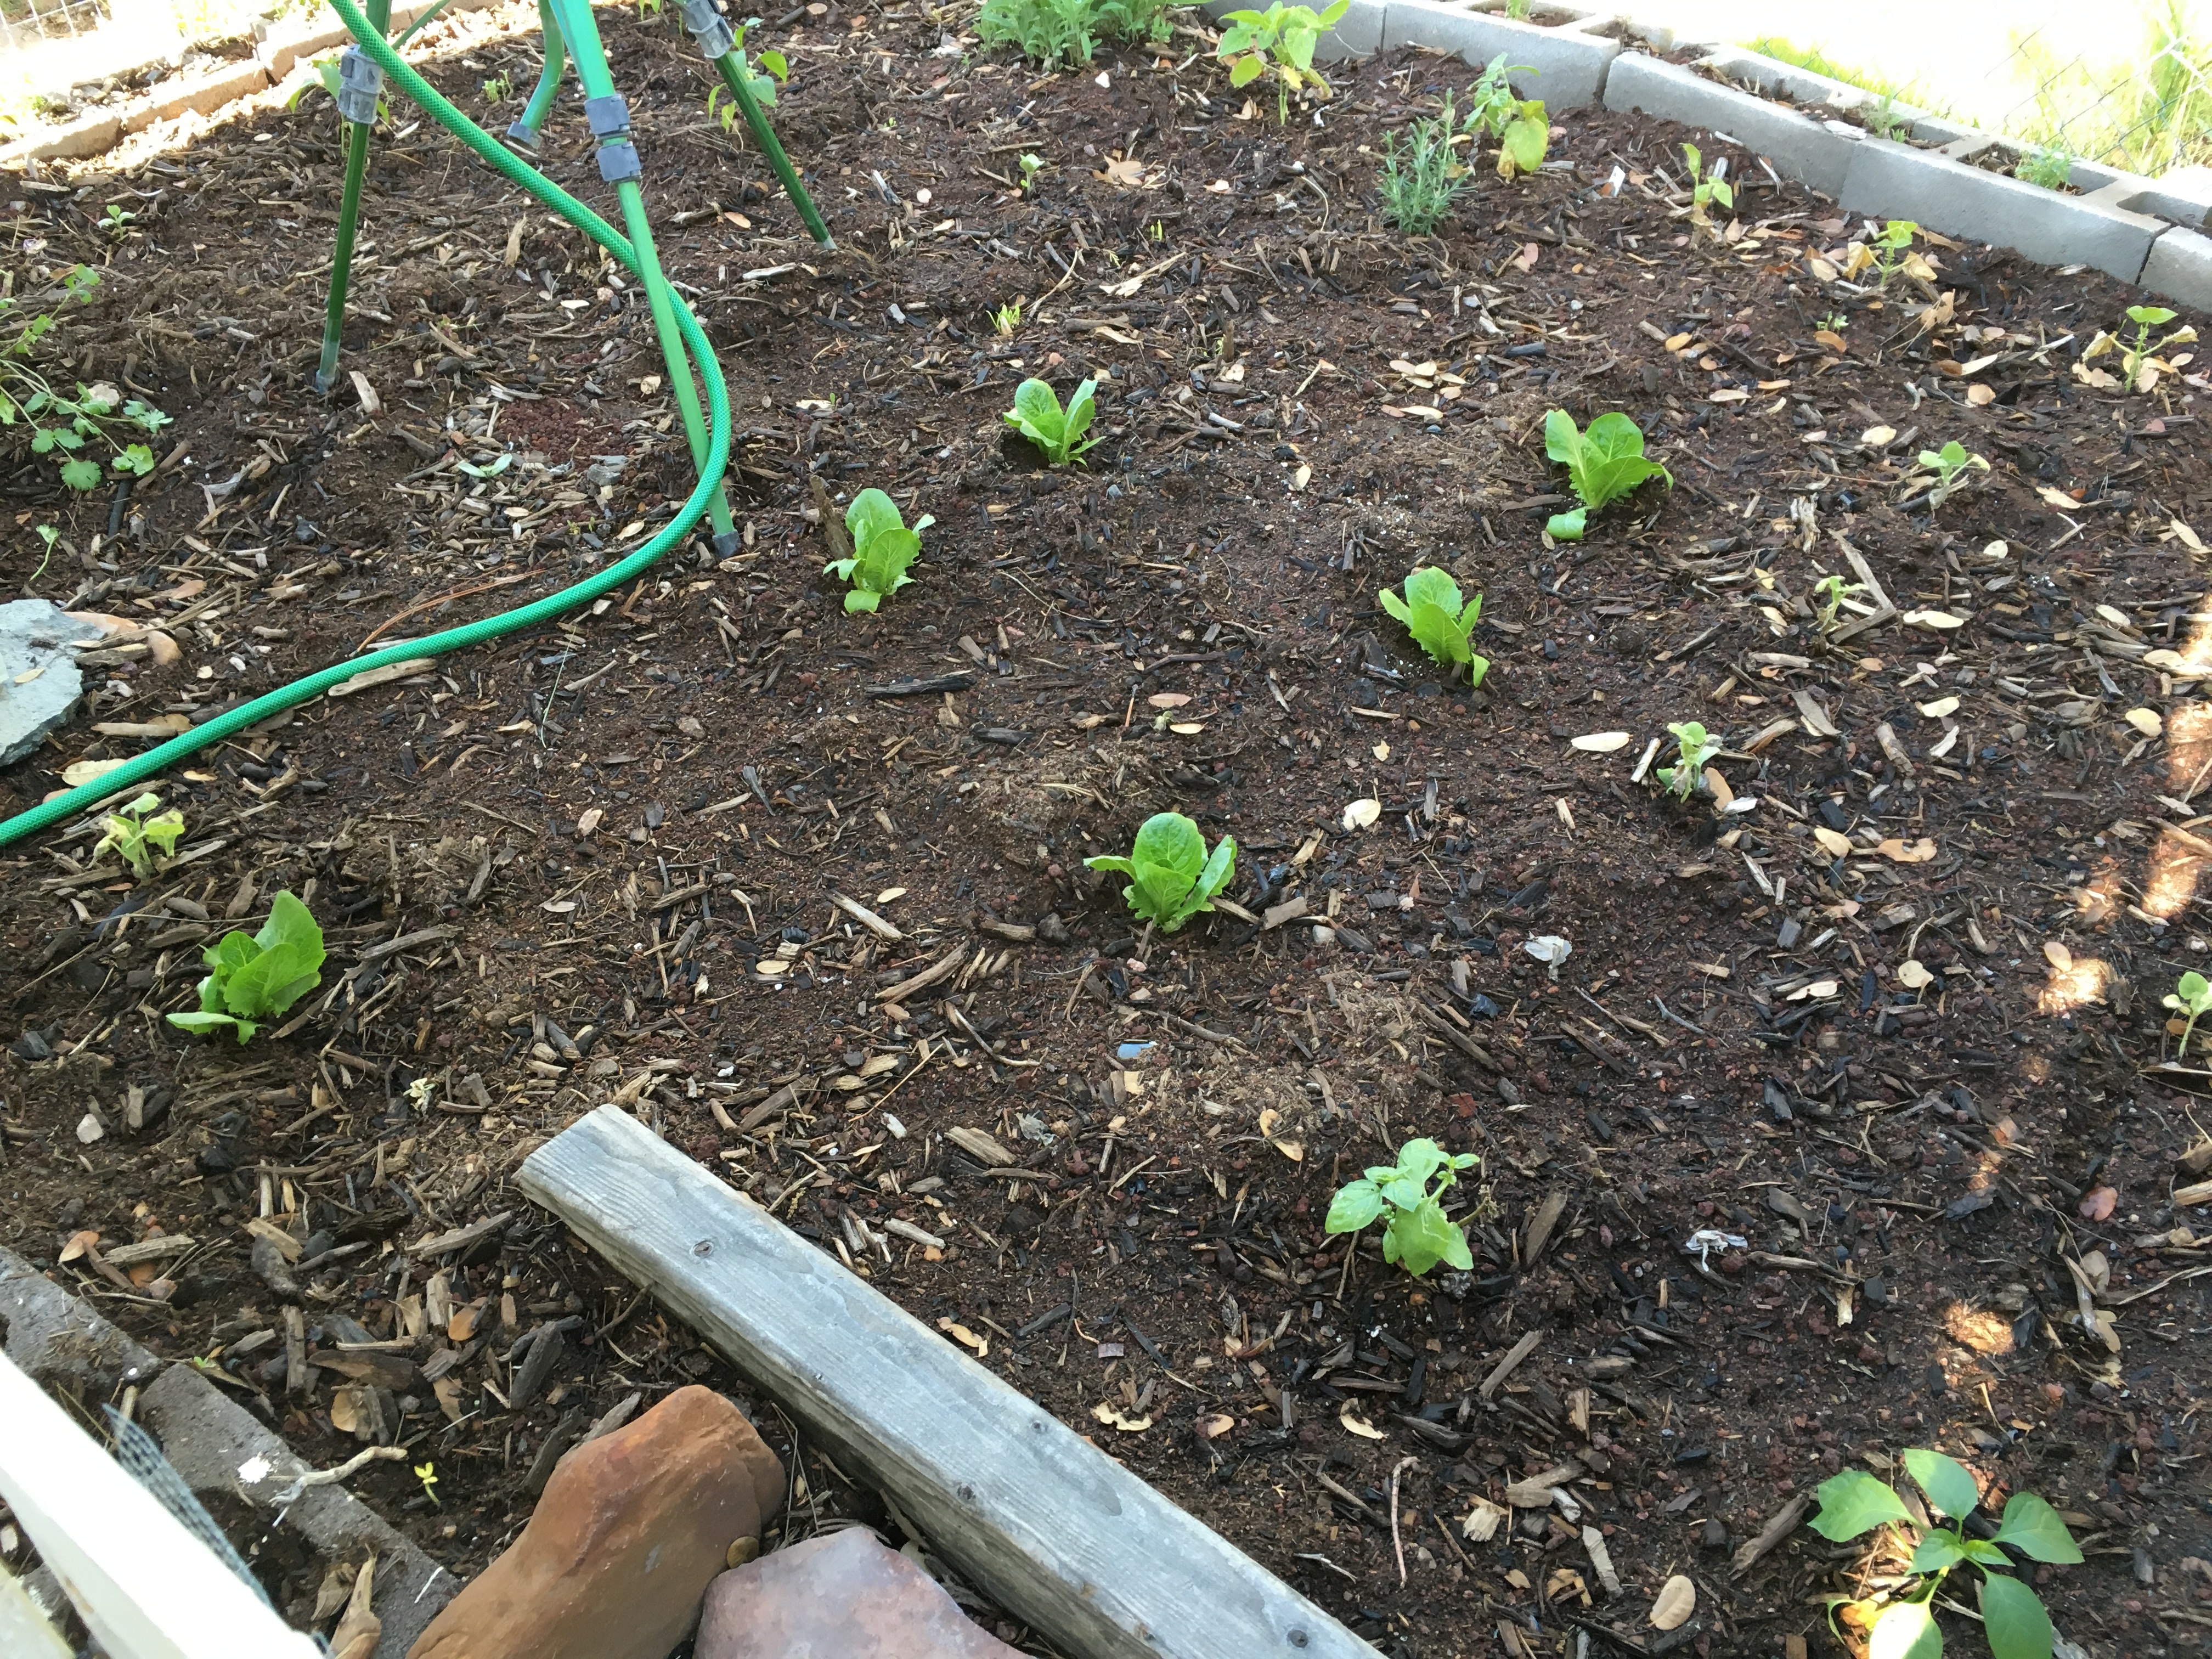
lawn, food, produce, backyard, soil, garden, yard